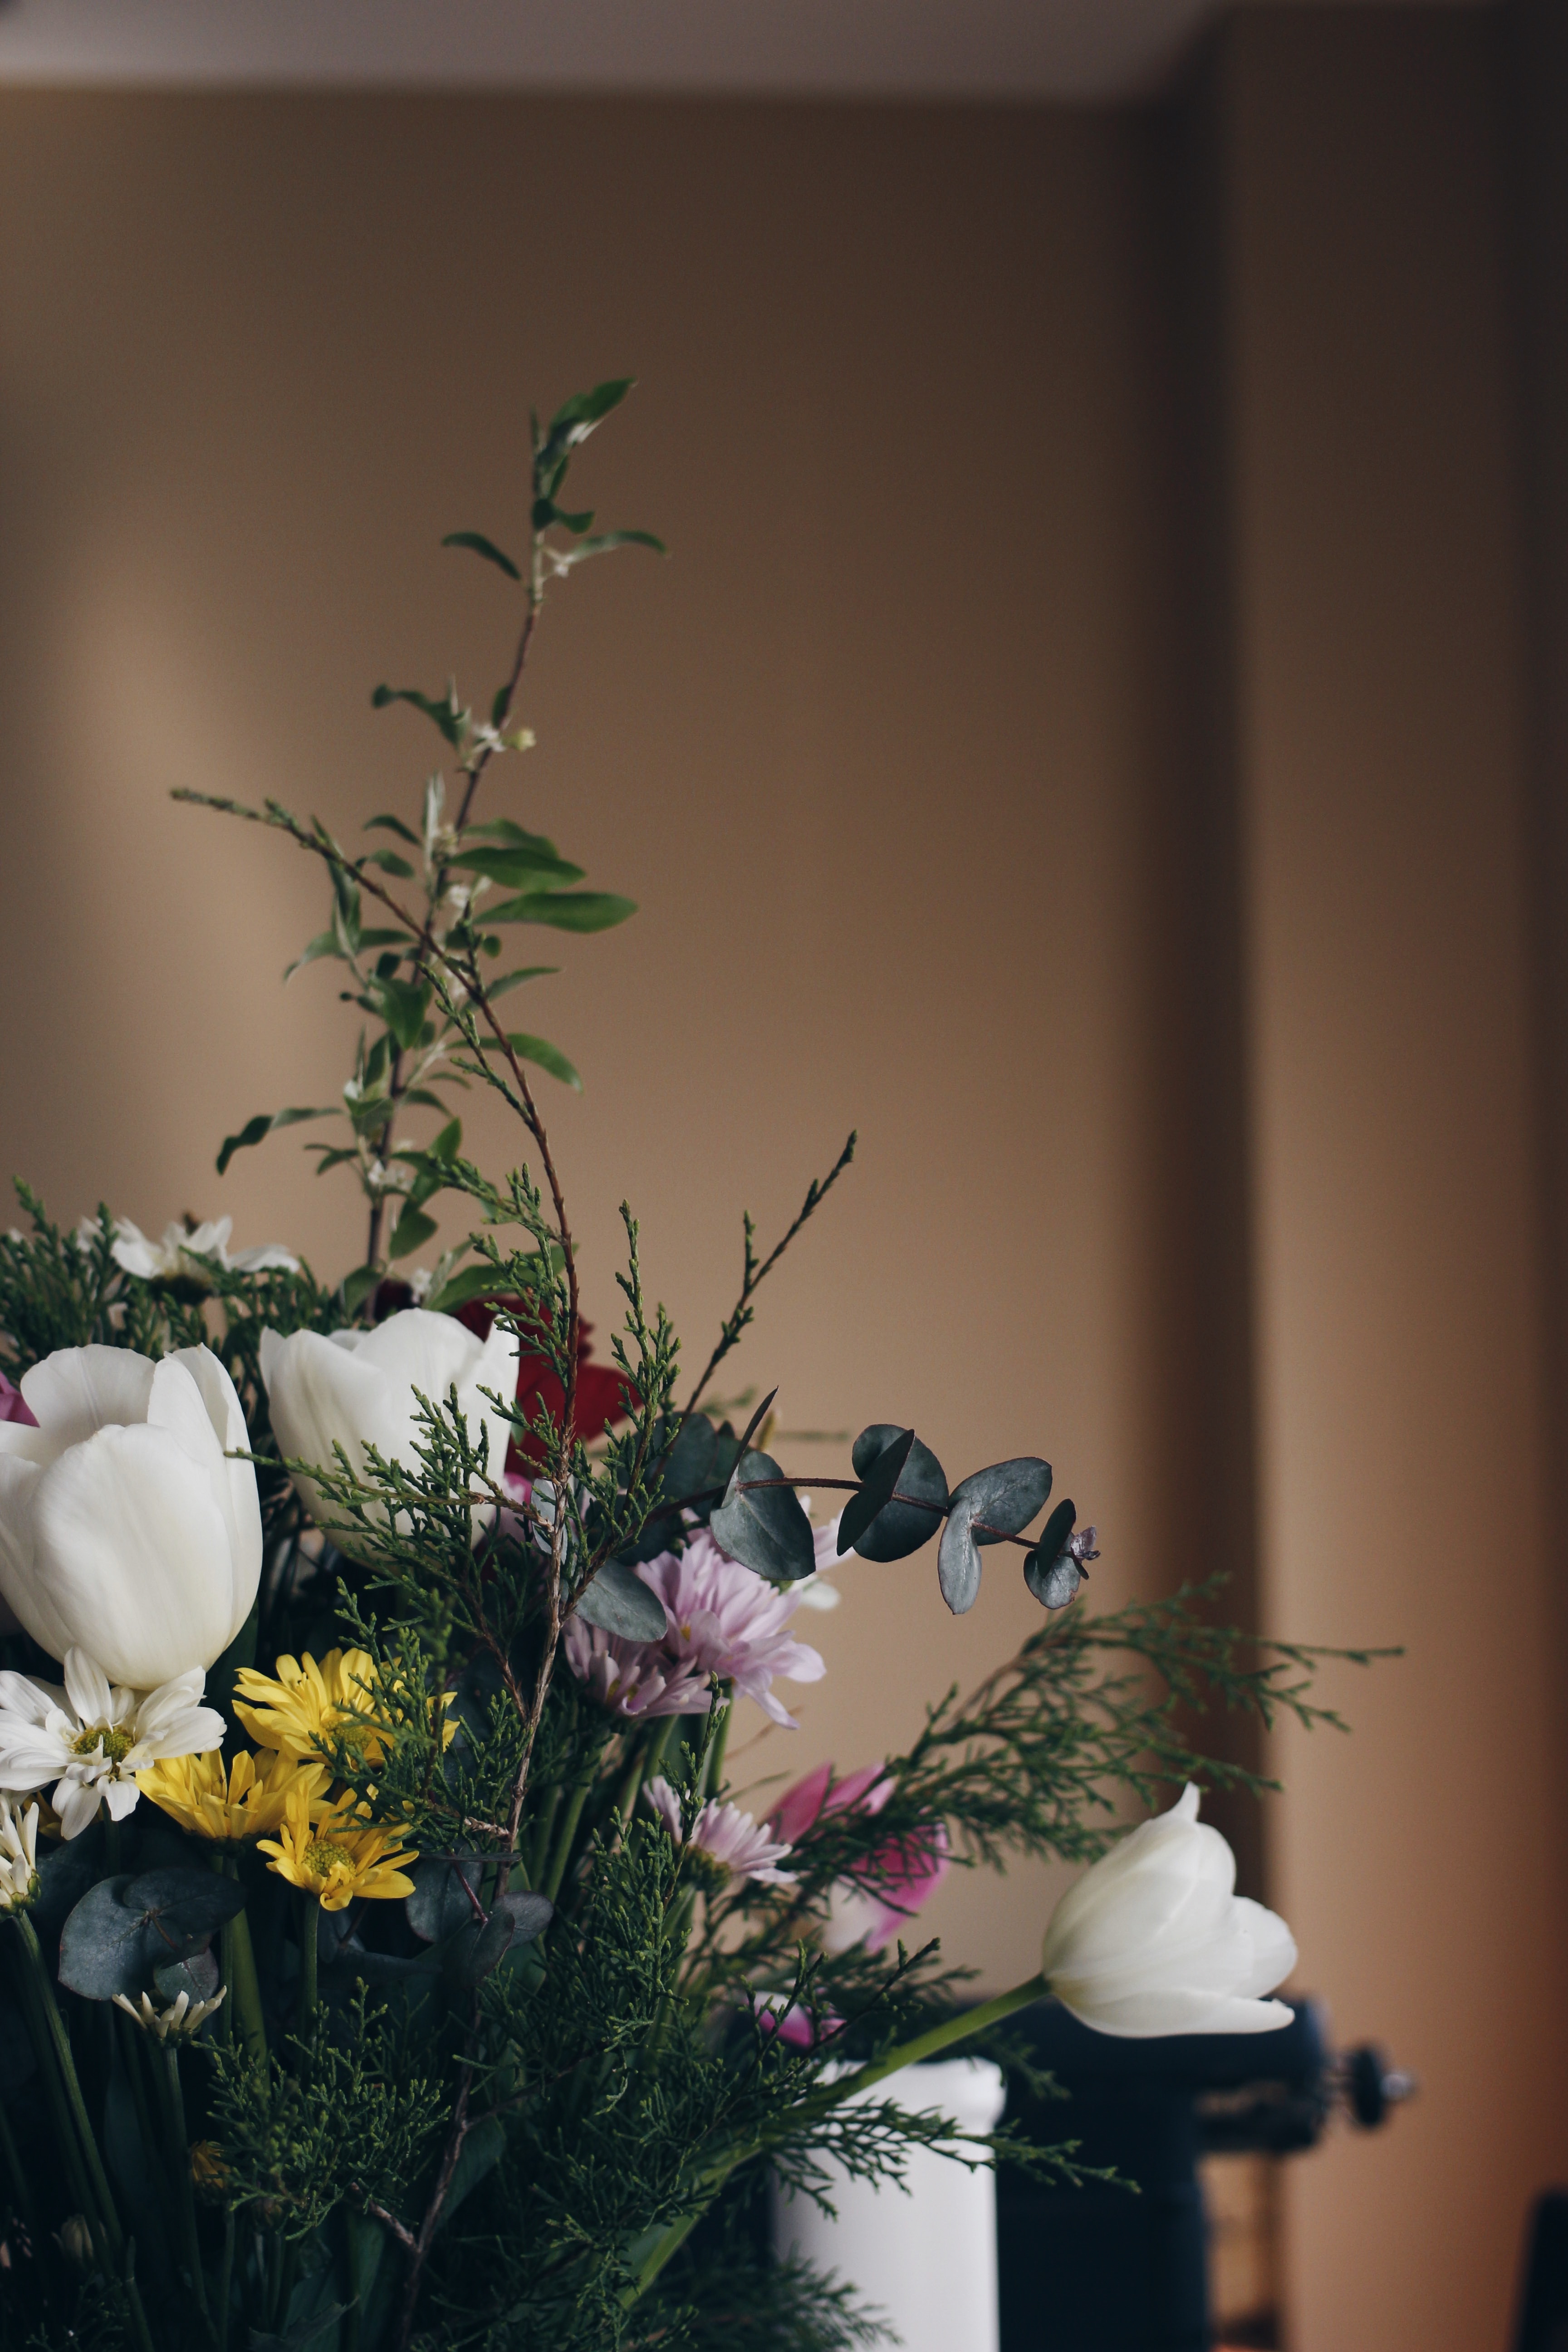
plant, flower, spring, flora, art, floristry, flower bouquet, ikebana, floral design, centrepiece, flower arranging